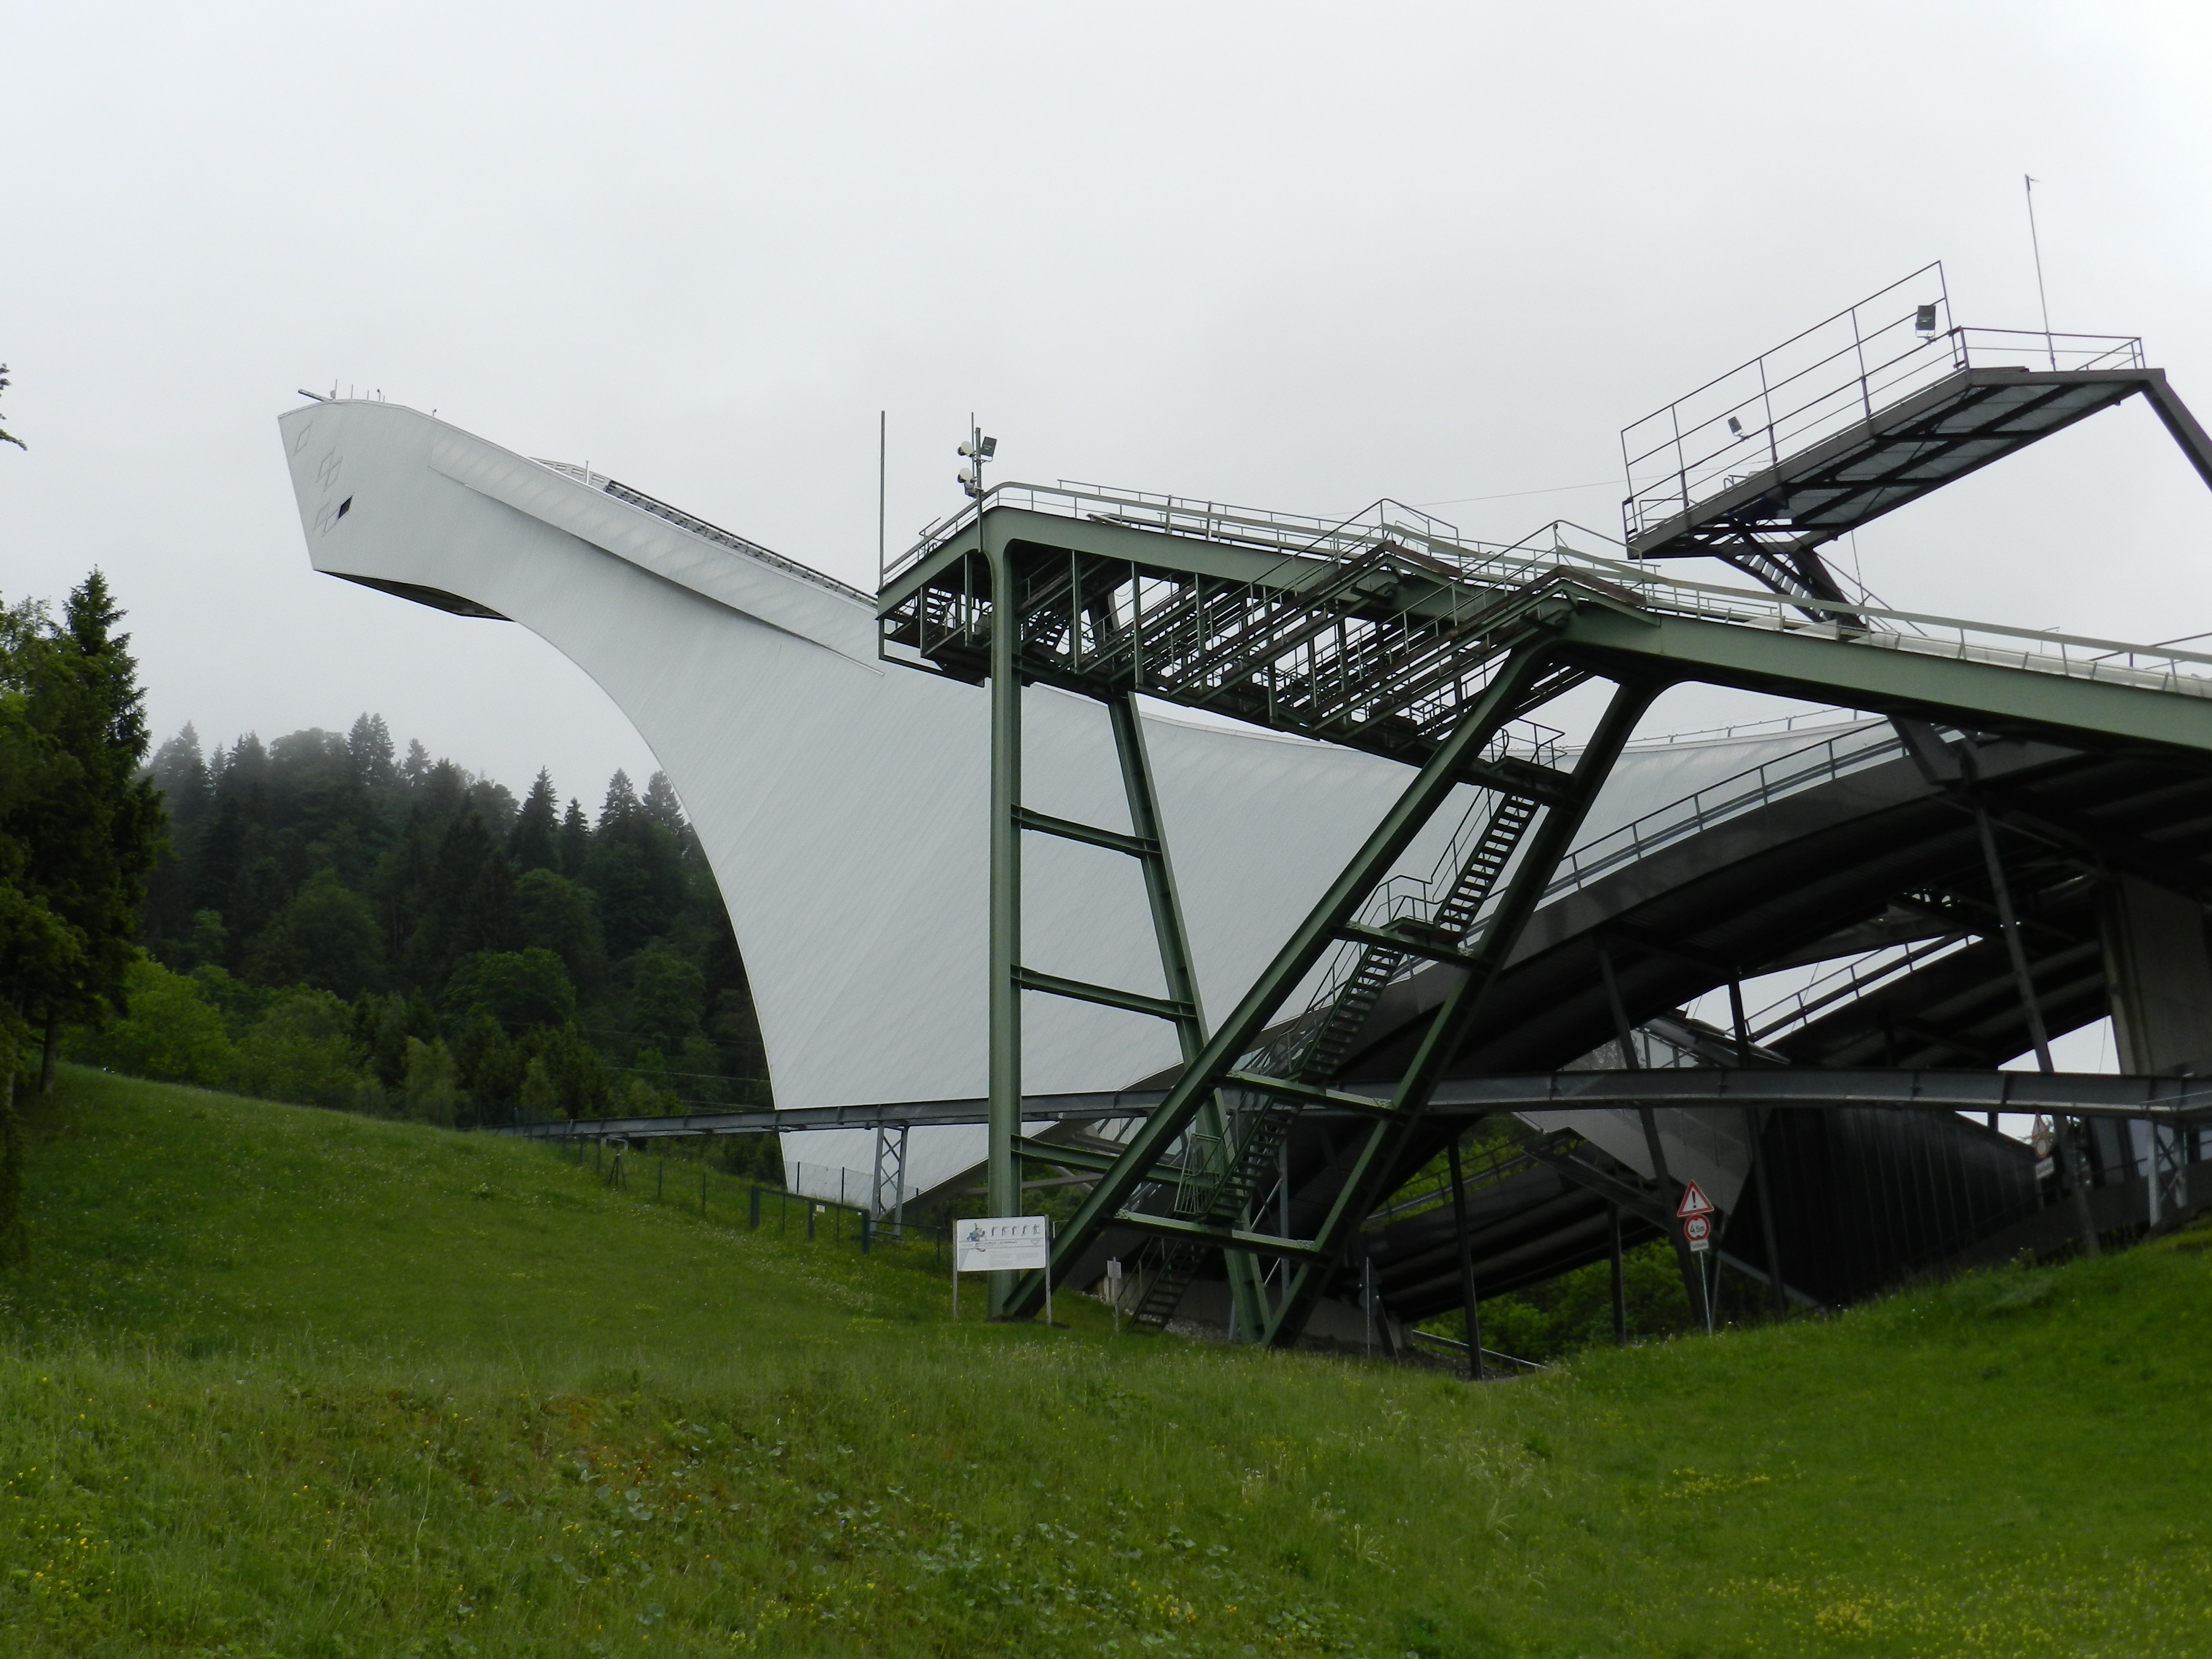
bridge, wind, transport, vehicle, stadium, germany, bavaria, truss bridge, ski jump